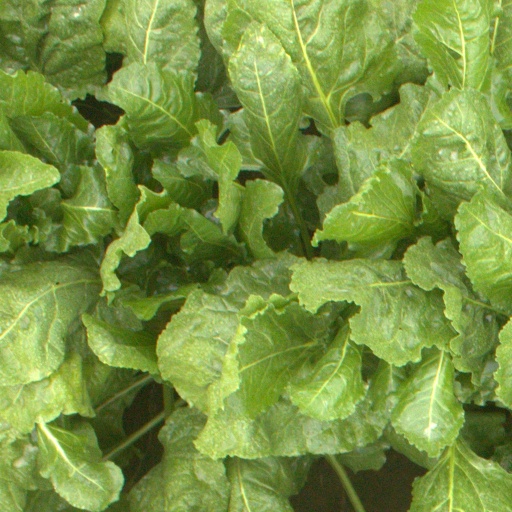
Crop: sugar beet